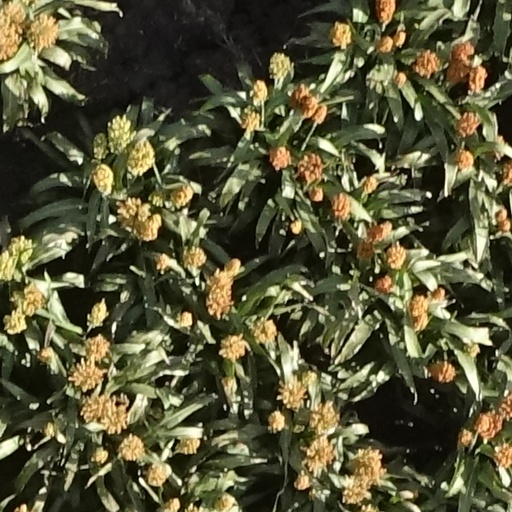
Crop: sorghum